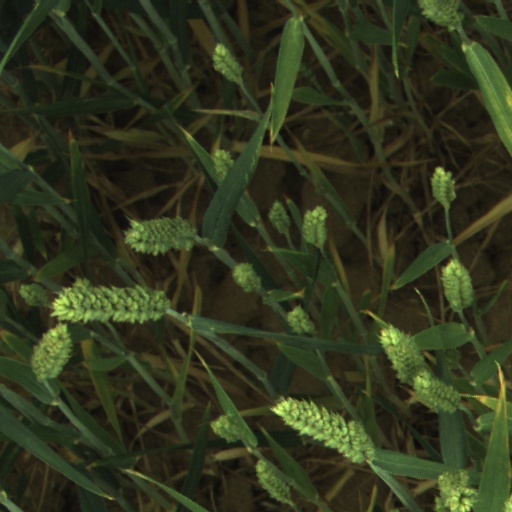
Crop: wheat